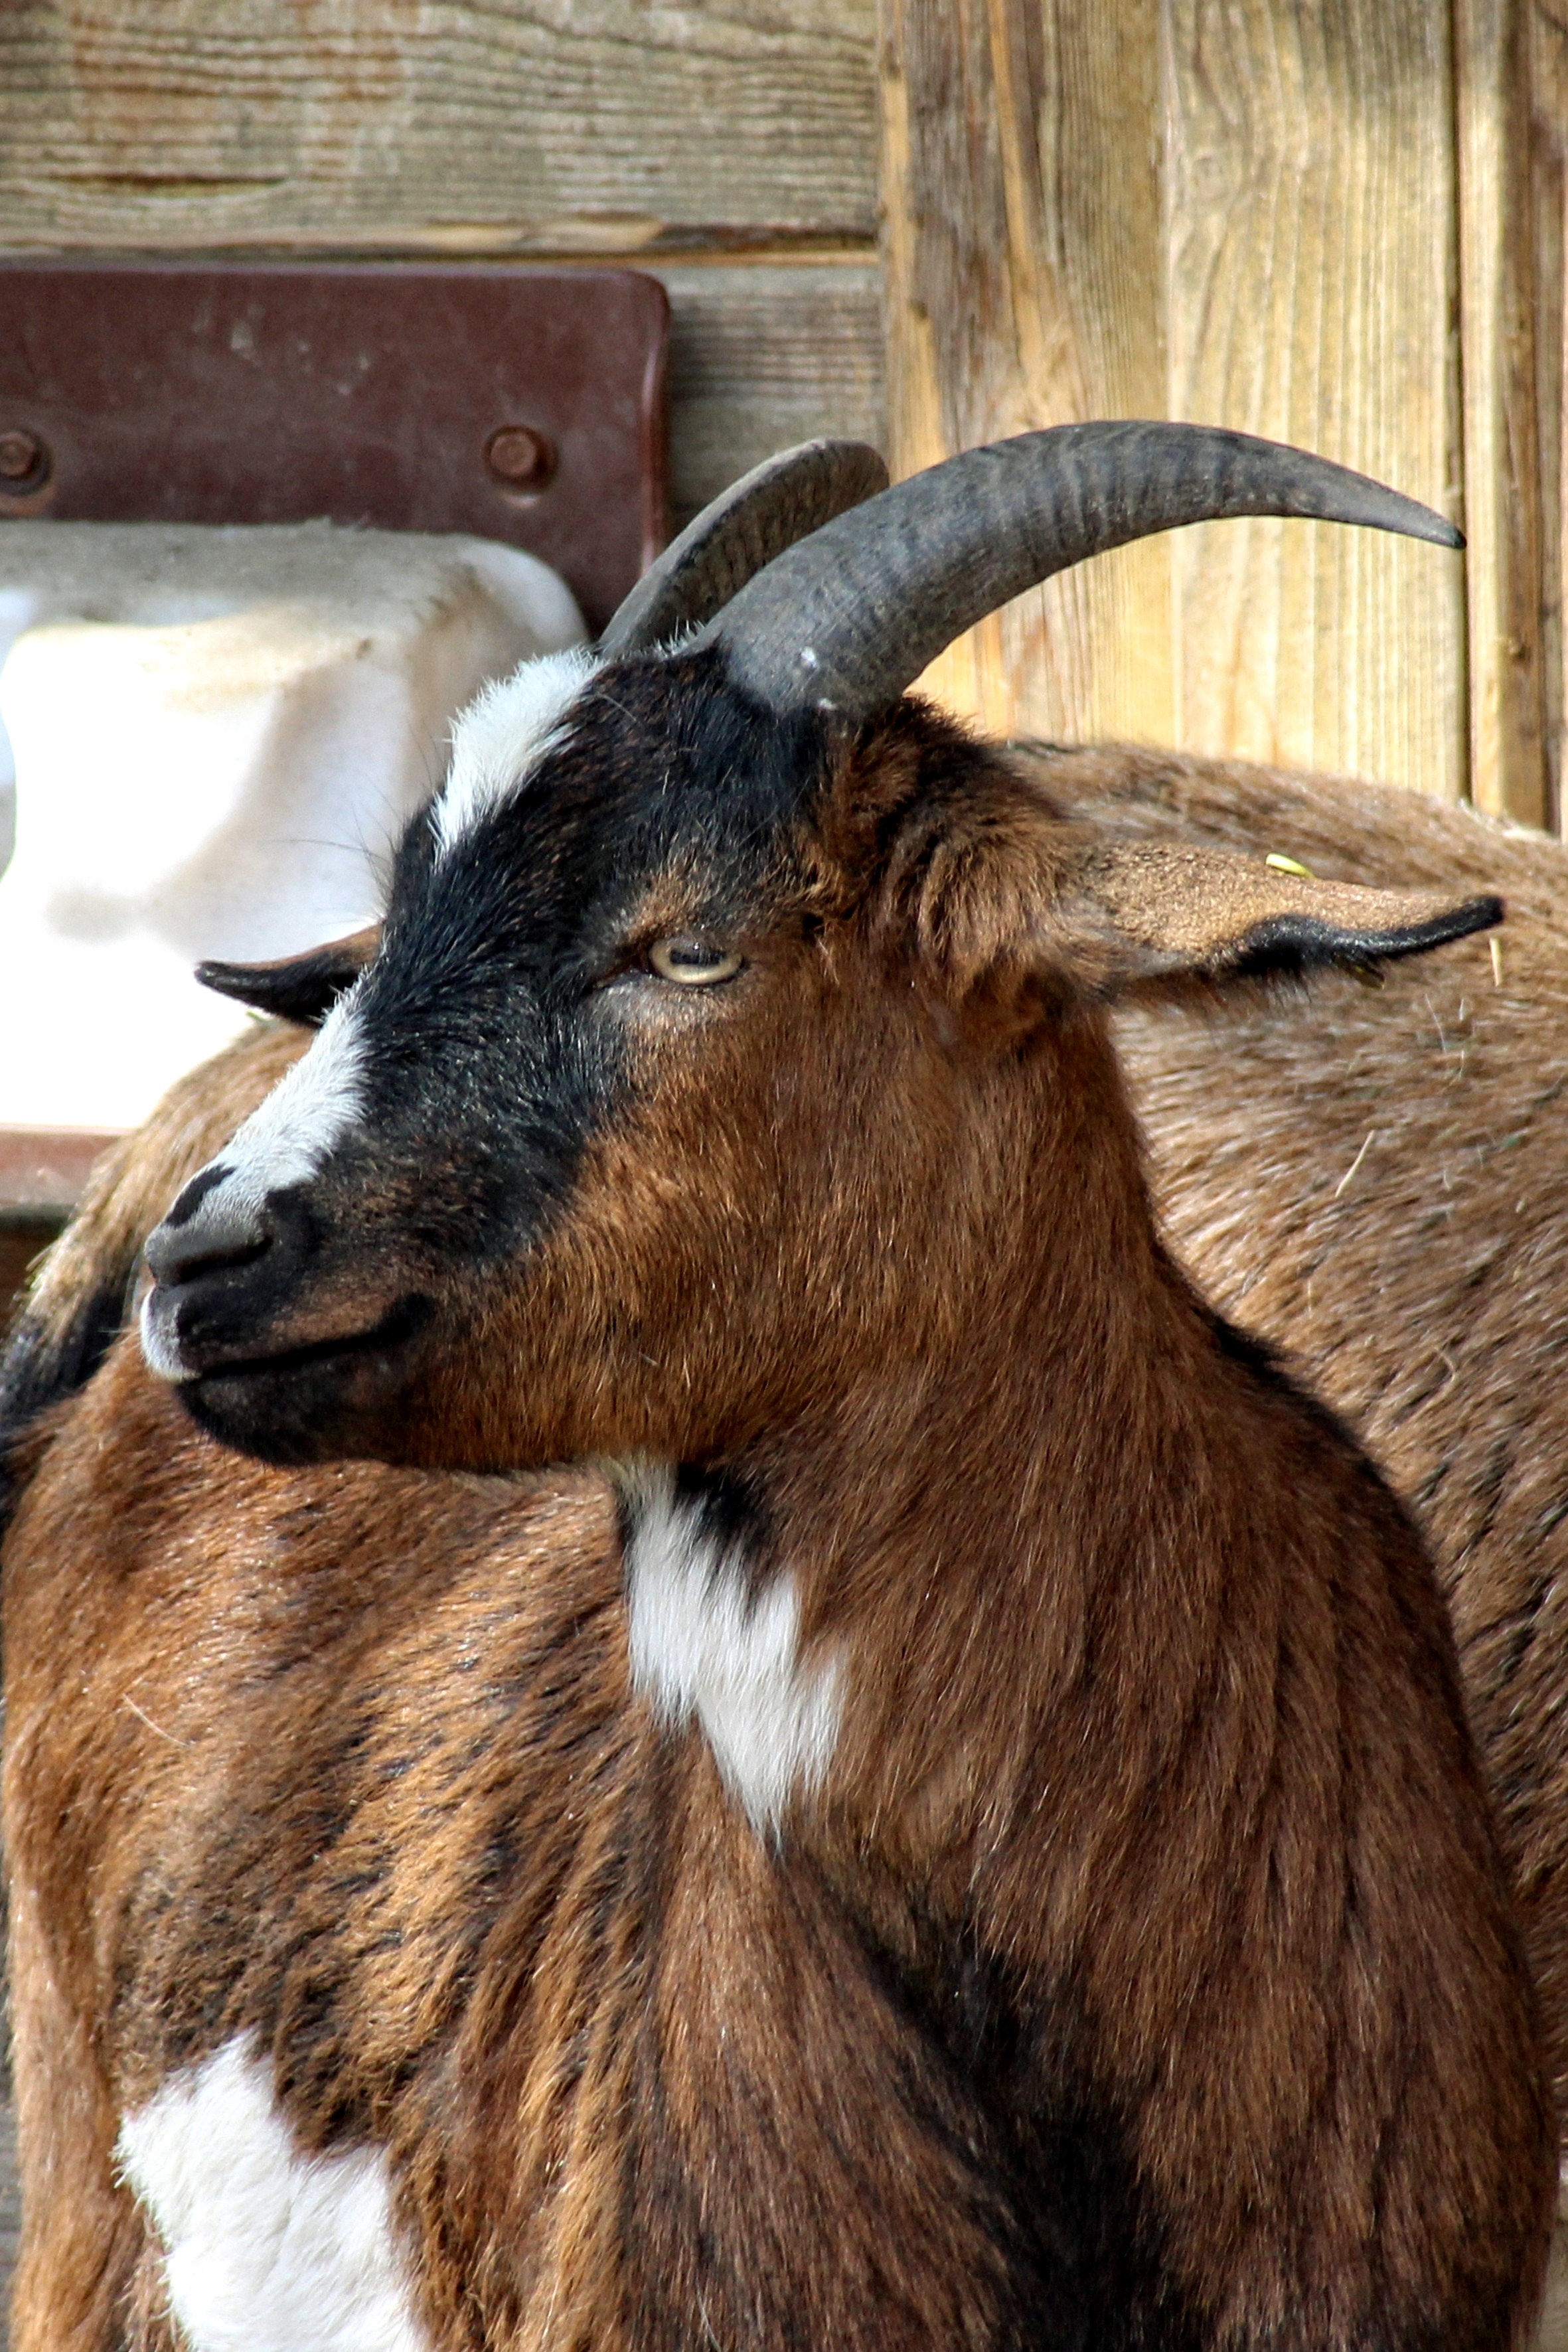
wildlife, goat, horn, livestock, mammal, fauna, face, goats, head, vertebrate, horns, cow goat family